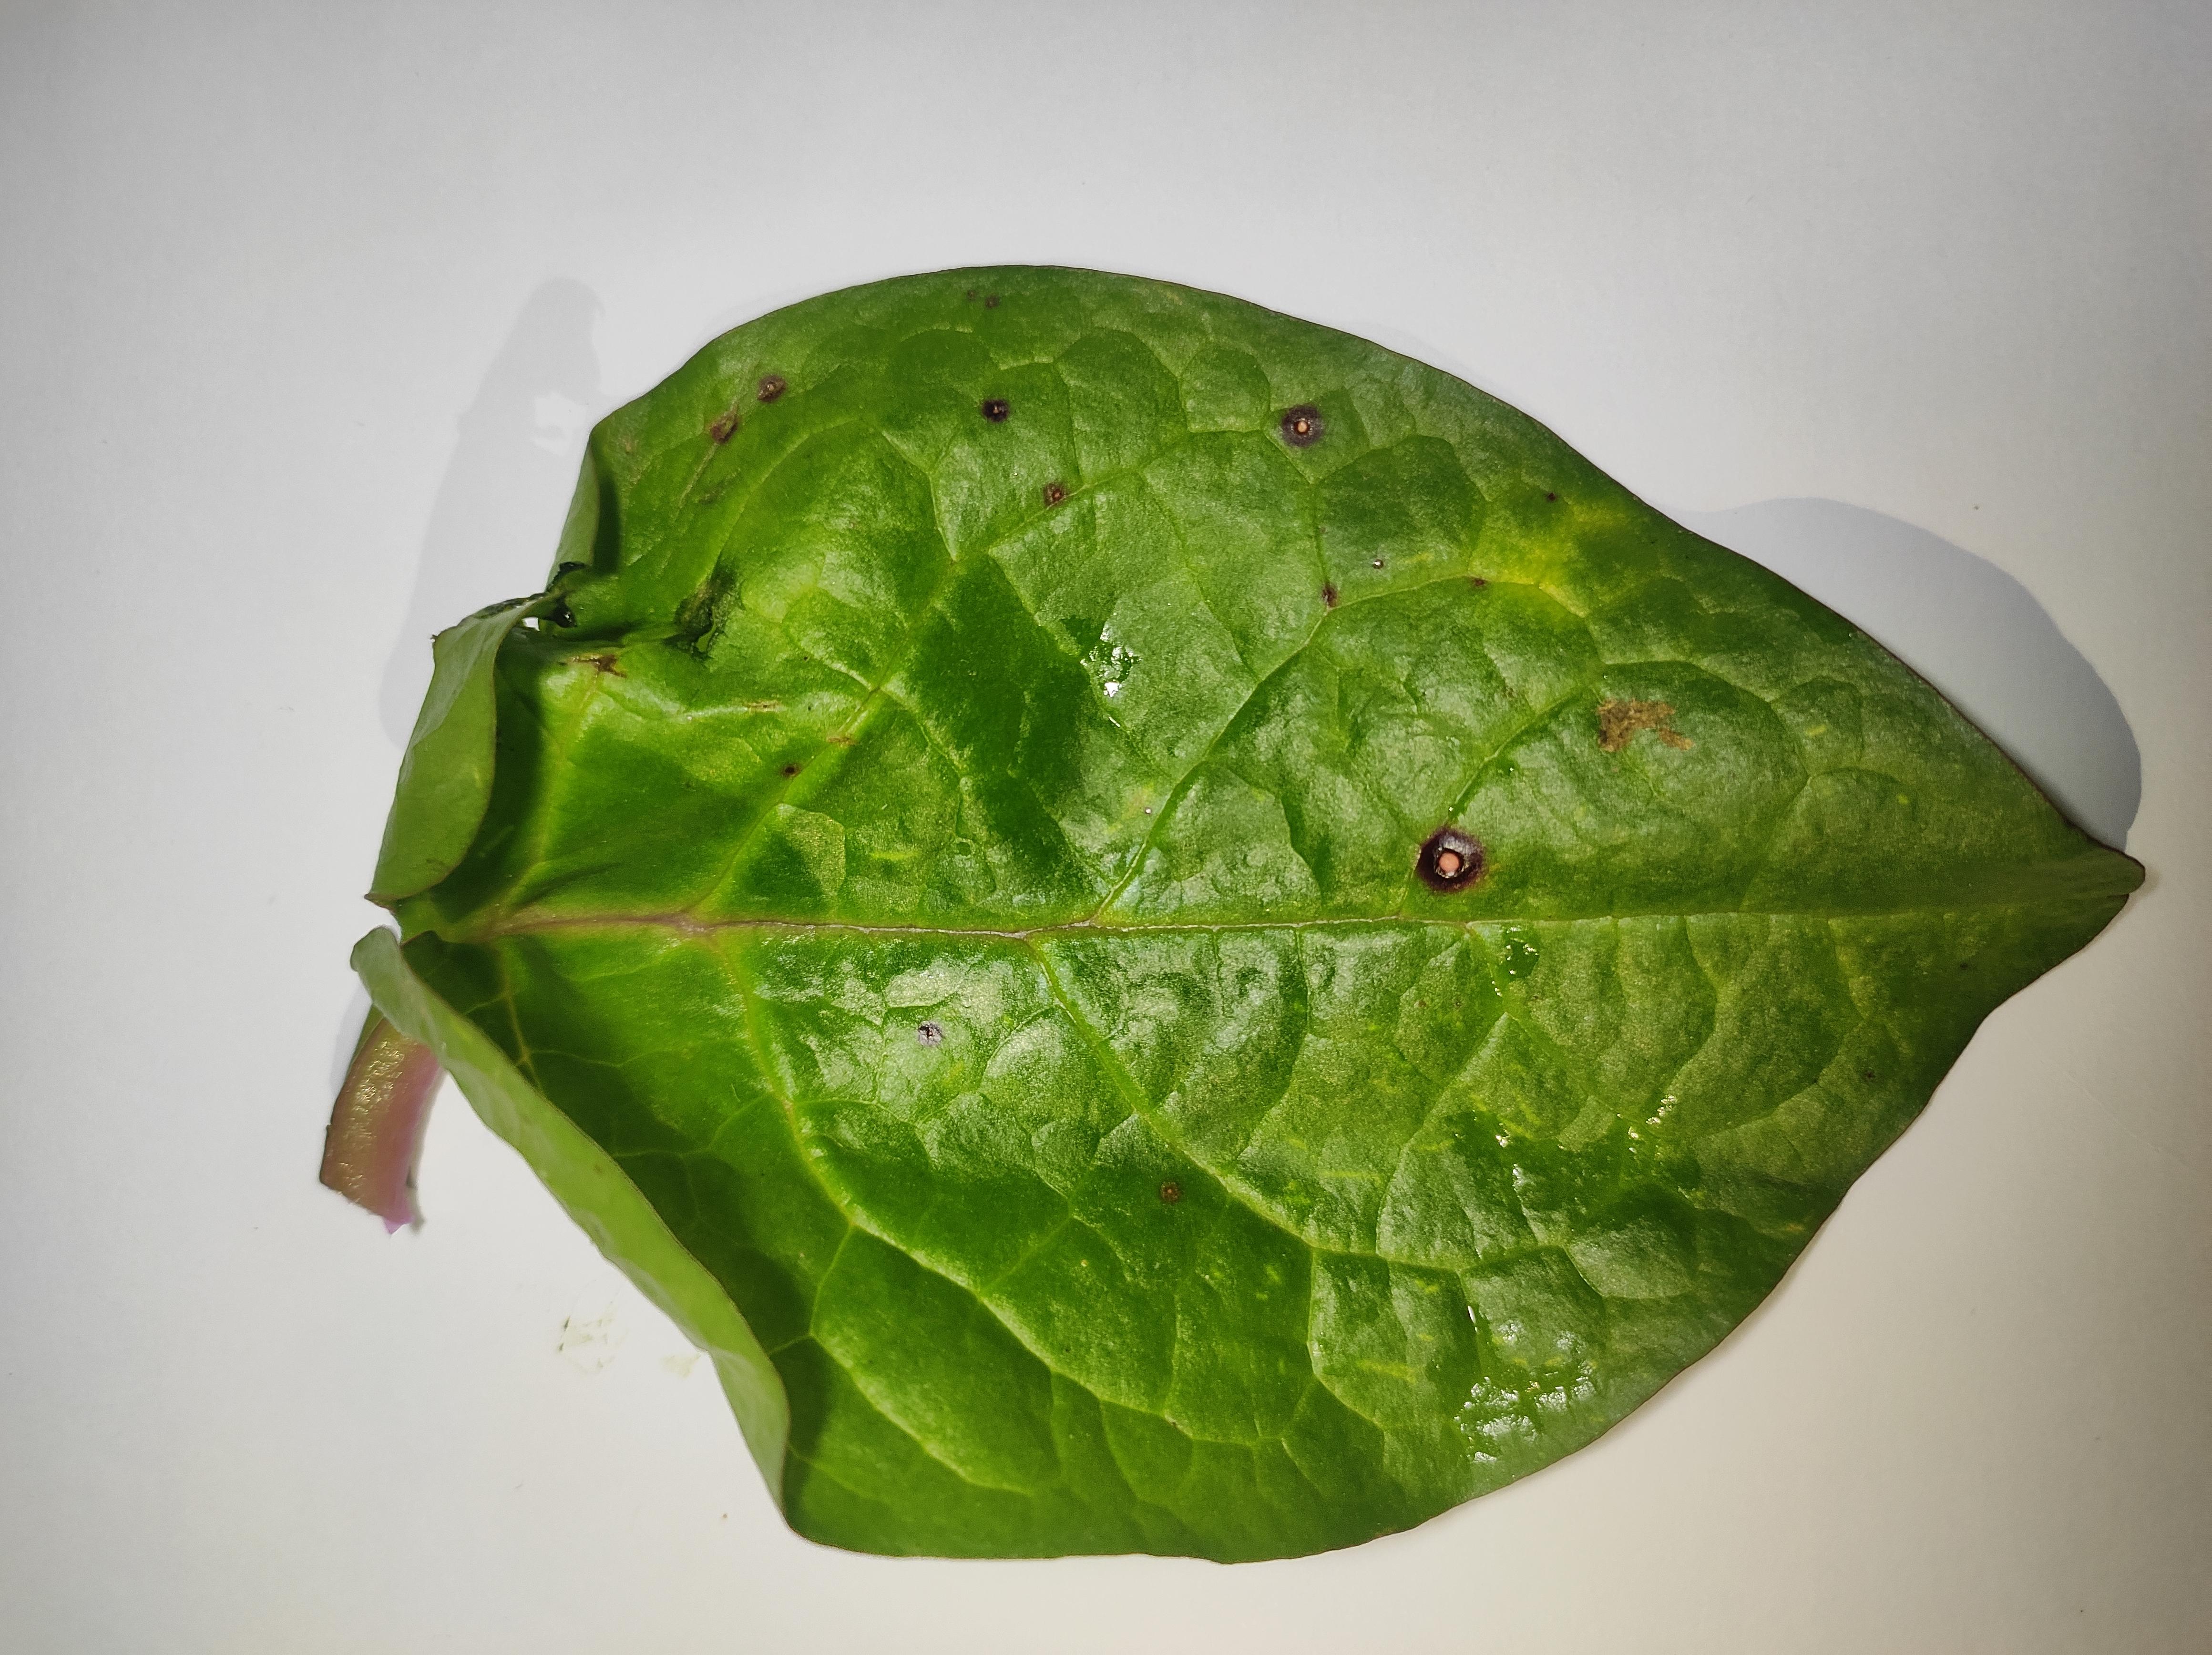
Label: anthracnose_leaf_spot